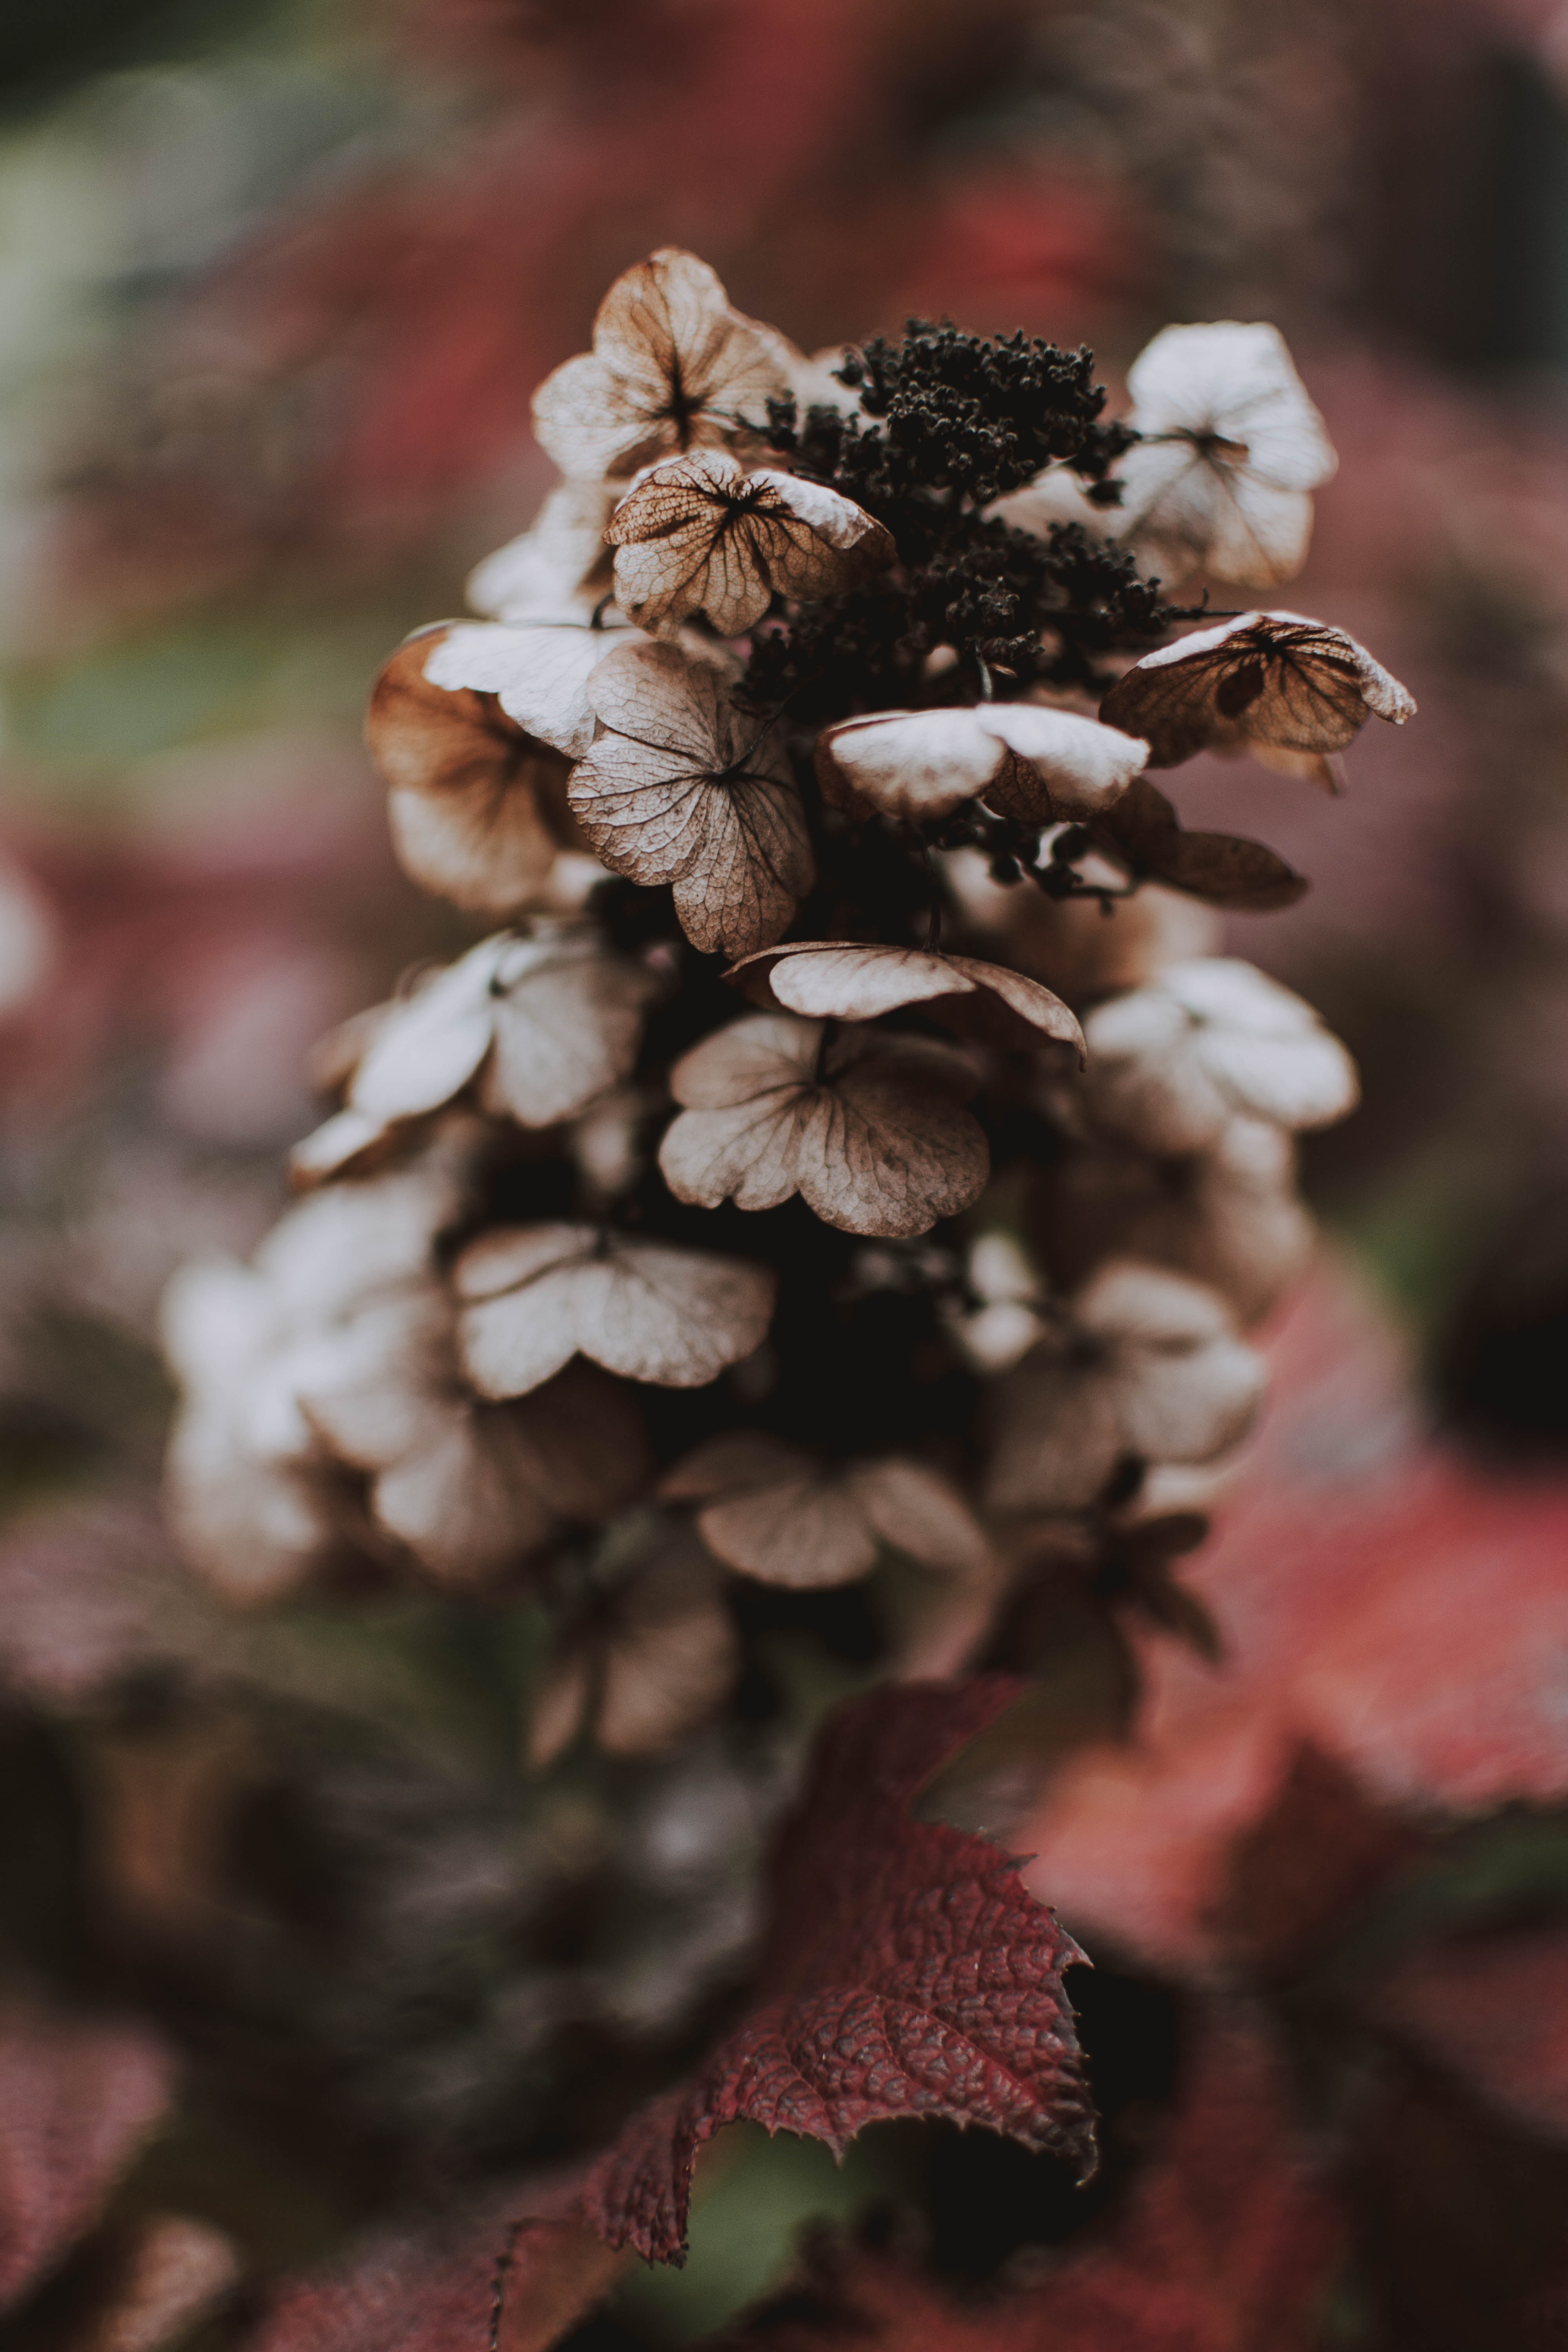
flora, flower, spring, fungus, edible mushroom, branch, petal, blossom, macro photography, twig, oyster mushroom, tree